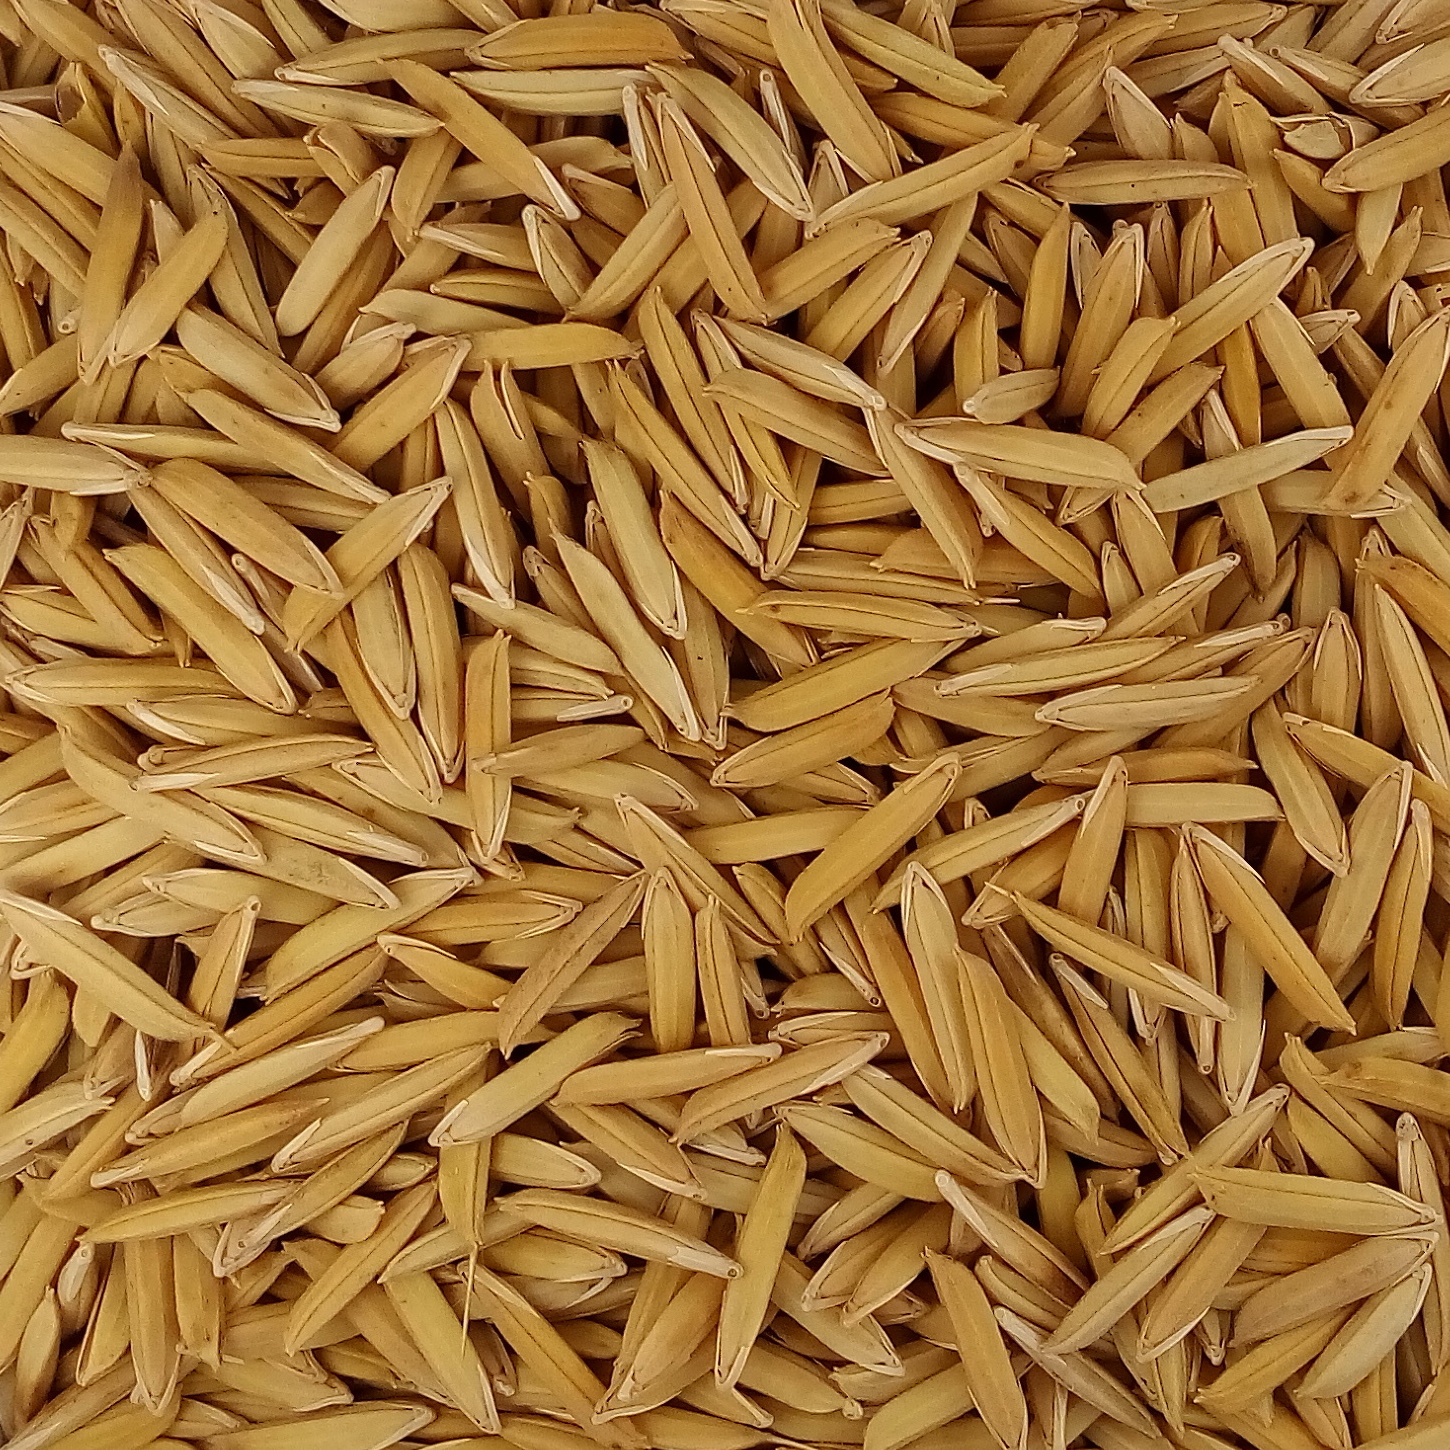
Rice seed variety: 1718